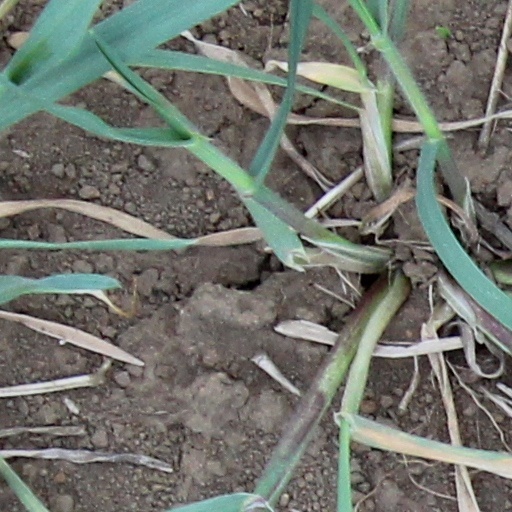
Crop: wheat